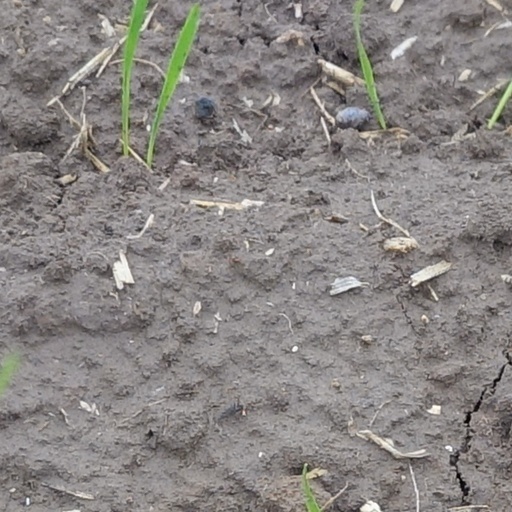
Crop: wheat